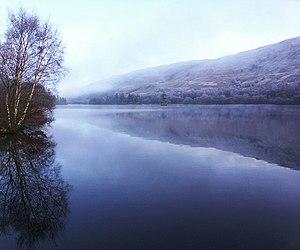
Le Loch Oich est un loch d'eau douce dans les Highlands d'Écosse. Il forme une partie du parcours du canal calédonien, dont il constitue le bief le plus haut, à 32 m d'altitude.